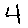
Label: 4